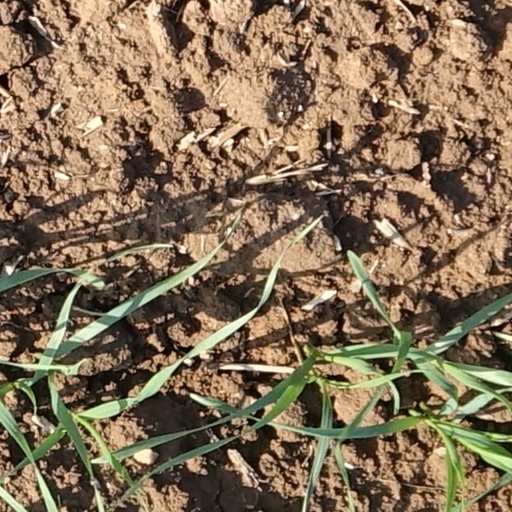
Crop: wheat